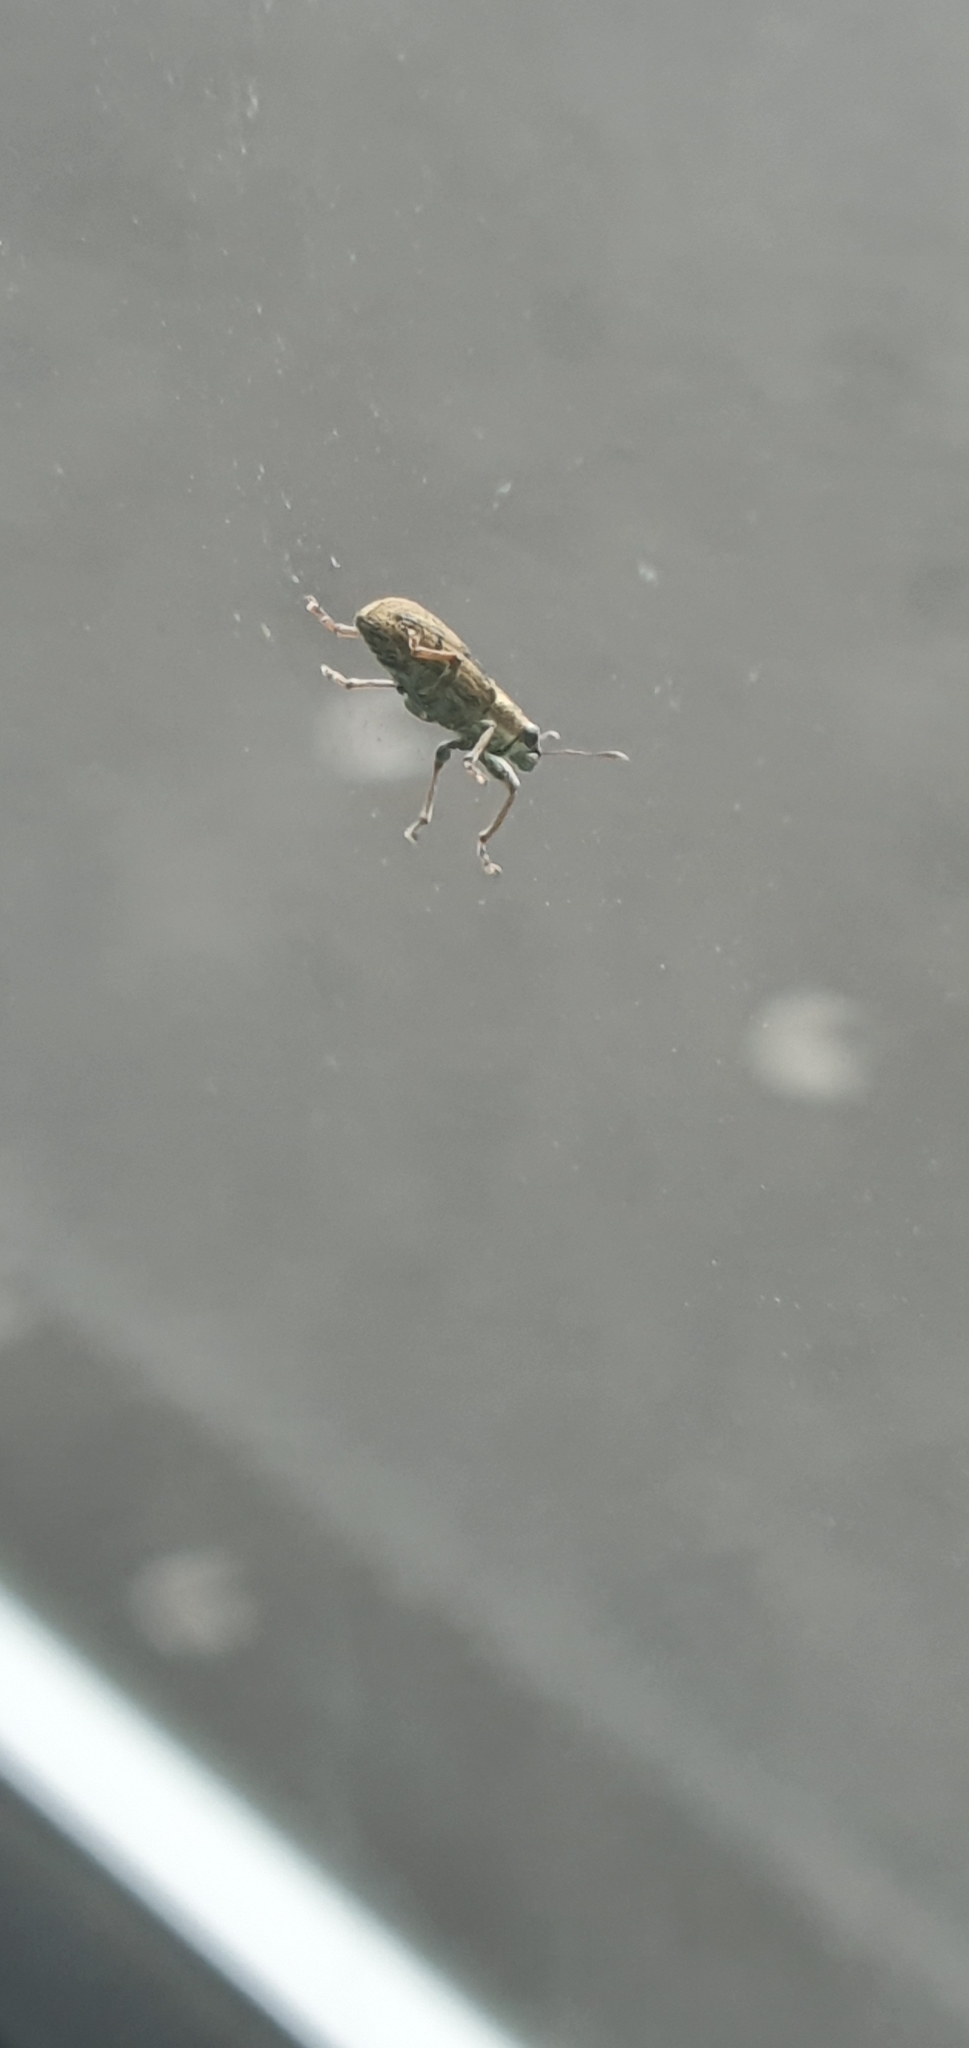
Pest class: pea_leaf_weevil